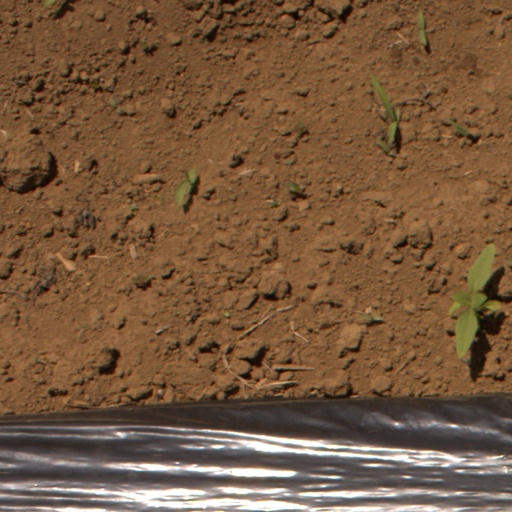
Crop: Jerusalem artichoke